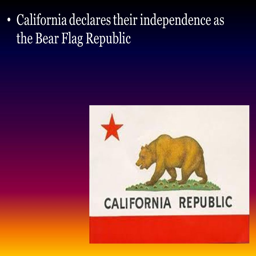
us state declares their independence as presidential state